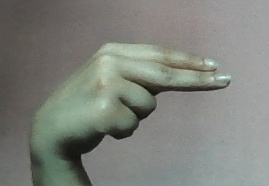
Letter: ain